Cyclone Phet

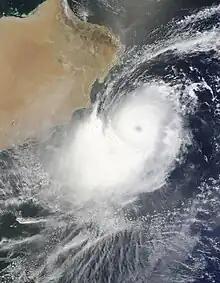
Cyclone Phet near peak intensity on June 2

Very Severe Cyclonic Storm Phet was a powerful tropical cyclone that made landfall on Oman, Western India, and Pakistan. The third named cyclone of the 2010 cyclone season, Phet developed in the Arabian Sea on May 31 to the west of India. With conducive environmental conditions, the storm intensified to reach peak sustained winds of on June 2, based on analysis by the India Meteorological Department (IMD). On the next day, Phet dropped heavy rainfall while moving across eastern Oman, with a peak of in Qurayyat. The rains flooded arid areas and collected into wadis – normally dry river beds. Thousands of homes were wrecked across Oman. There were 24 fatalities in the country, and damage was estimated at US$780 million.